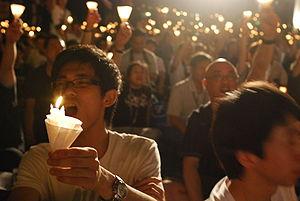
Les manifestations de Tian'anmen se déroulent entre le 15 avril 1989 et le 4 juin 1989 sur la place Tian'anmen à Pékin, la capitale de la république populaire de Chine. Elles se concluent par une vague de répression, parfois englobée sous l'expression de massacre de la place Tian'anmen. Cet événement politique, le plus important de l'après-révolution culturelle, prit la forme d’un mouvement d'étudiants, d'intellectuels et d'ouvriers chinois, qui dénoncent la corruption et demandent des réformes politiques et démocratiques. La contestation s'étend à la plupart des grandes villes, comme Shanghai, et aboutit à Pékin à une série de grandes manifestations et de grèves de la faim organisées sur la place Tian'anmen. Après plusieurs tentatives de négociation, le gouvernement chinois instaura la loi martiale le 20 mai 1989 et fit intervenir l'armée le 4 juin 1989.